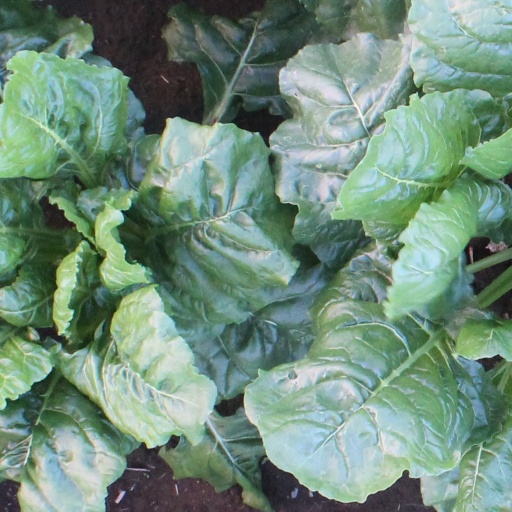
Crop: sugar beet